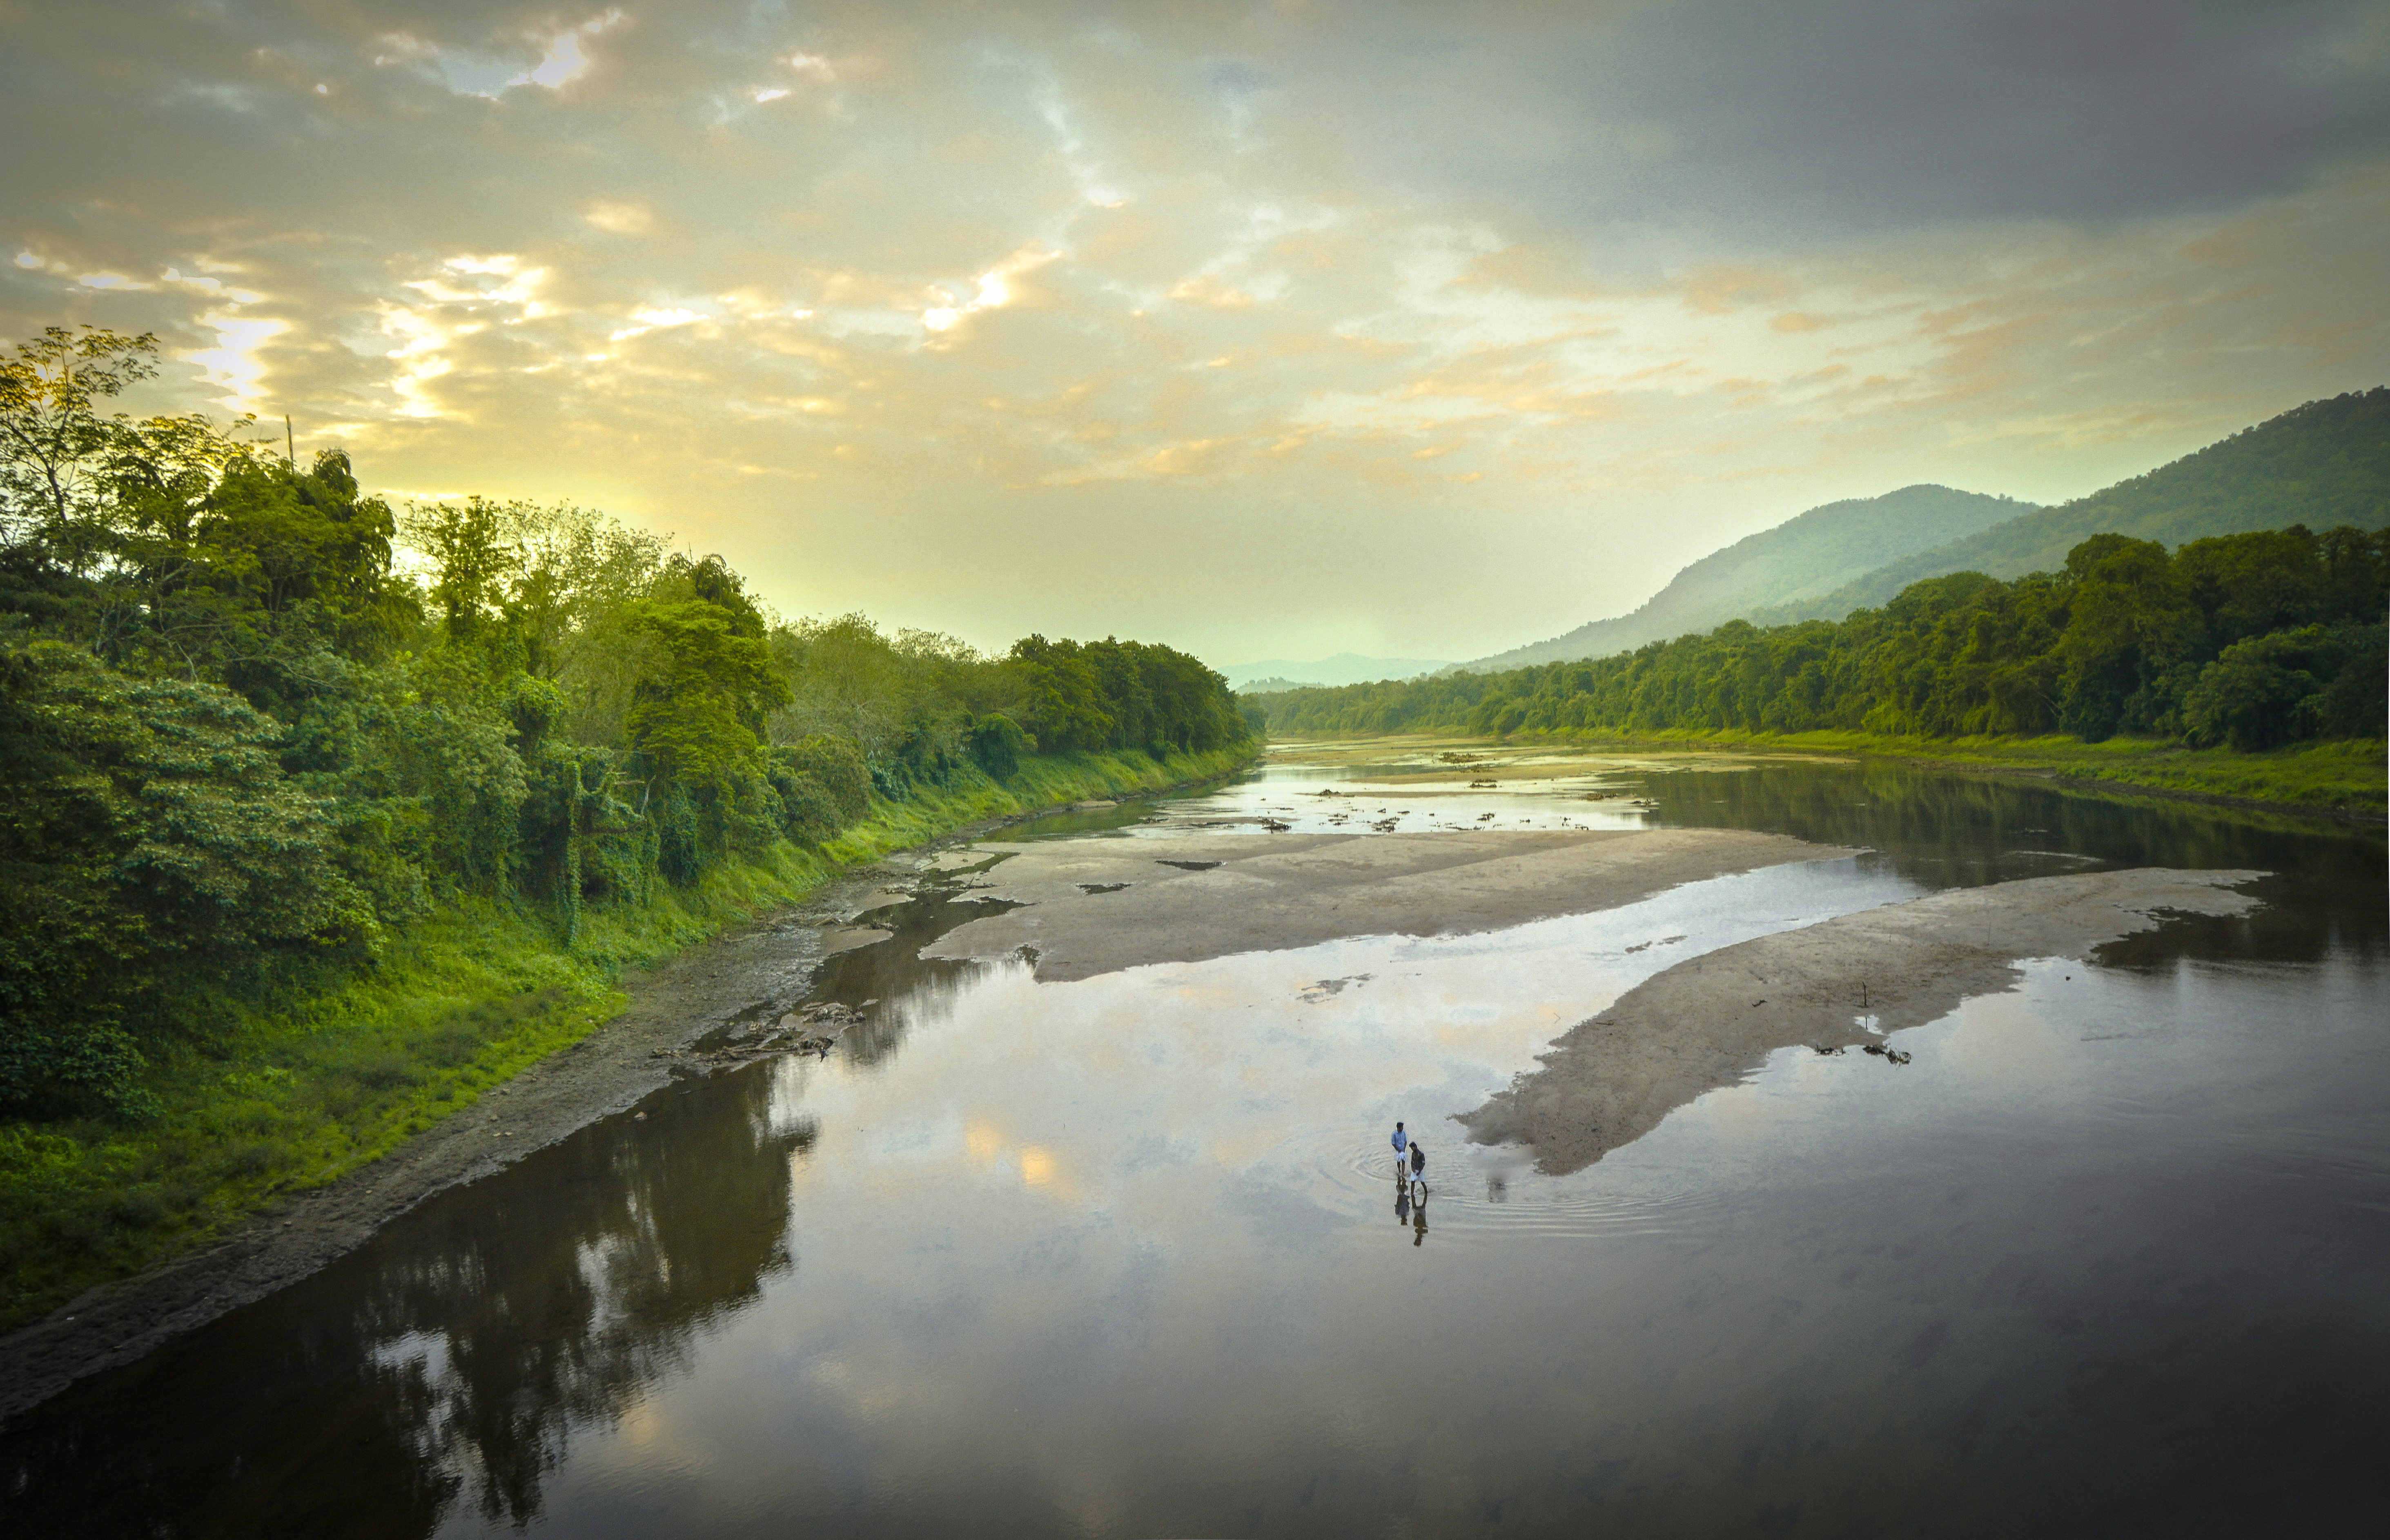
river, reflection, nature, water, waterway, loch, sky, water resources, bank, reservoir, morning, lake, highland, watercourse, atmosphere, lake district, tree, sunlight, wetland, cloud, landscape, fluvial landforms of streams, evening, dawn, floodplain, calm, hill, horizon, inlet, mount scenery, computer wallpaper